Asaphodes sericodes

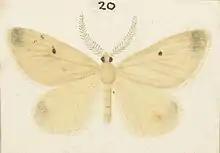
Illustration of male "A. sericodes" by George Hudson.

It is likely that the female of this species is narrow and short winged with long legs and is incapable of flight, as is the case with the close relatives of this species.